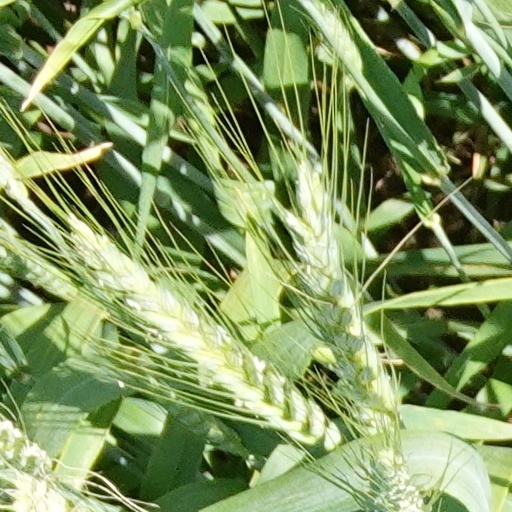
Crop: wheat